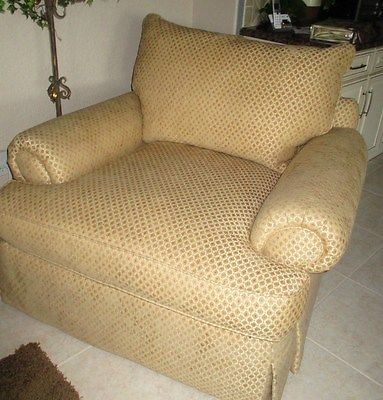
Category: chair